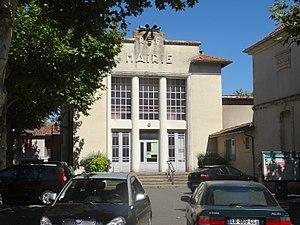
Ancienne mairie surmontée d'une sirène.
Pavie est une commune française située dans le département du Gers en région Occitanie.